Shajar al-Durr

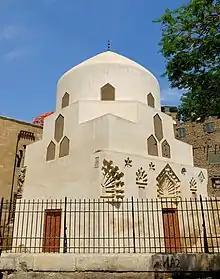
Tomb of Shajar al-Durr

By 1257 disputes and suspicion had become part of the relations between Aybak,Al-Maqrizi, p.493/vol.1 a Sultan who was searching for security and supremacy, and his wife Shajar al-Durr, a former Sultana who had a strong will and managed a country on edge of collapse during an external invasion.